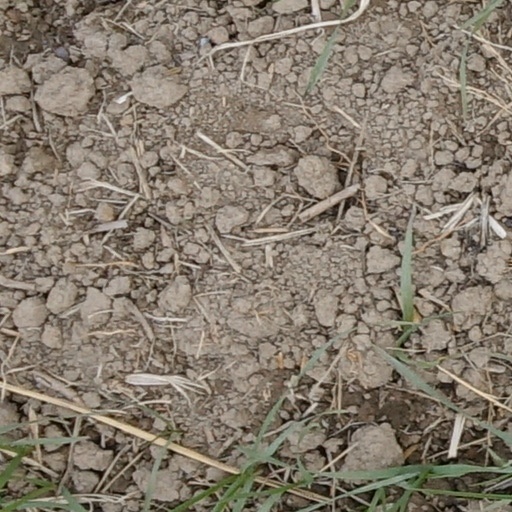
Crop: wheat